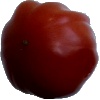
Label: Tomato Heart 1